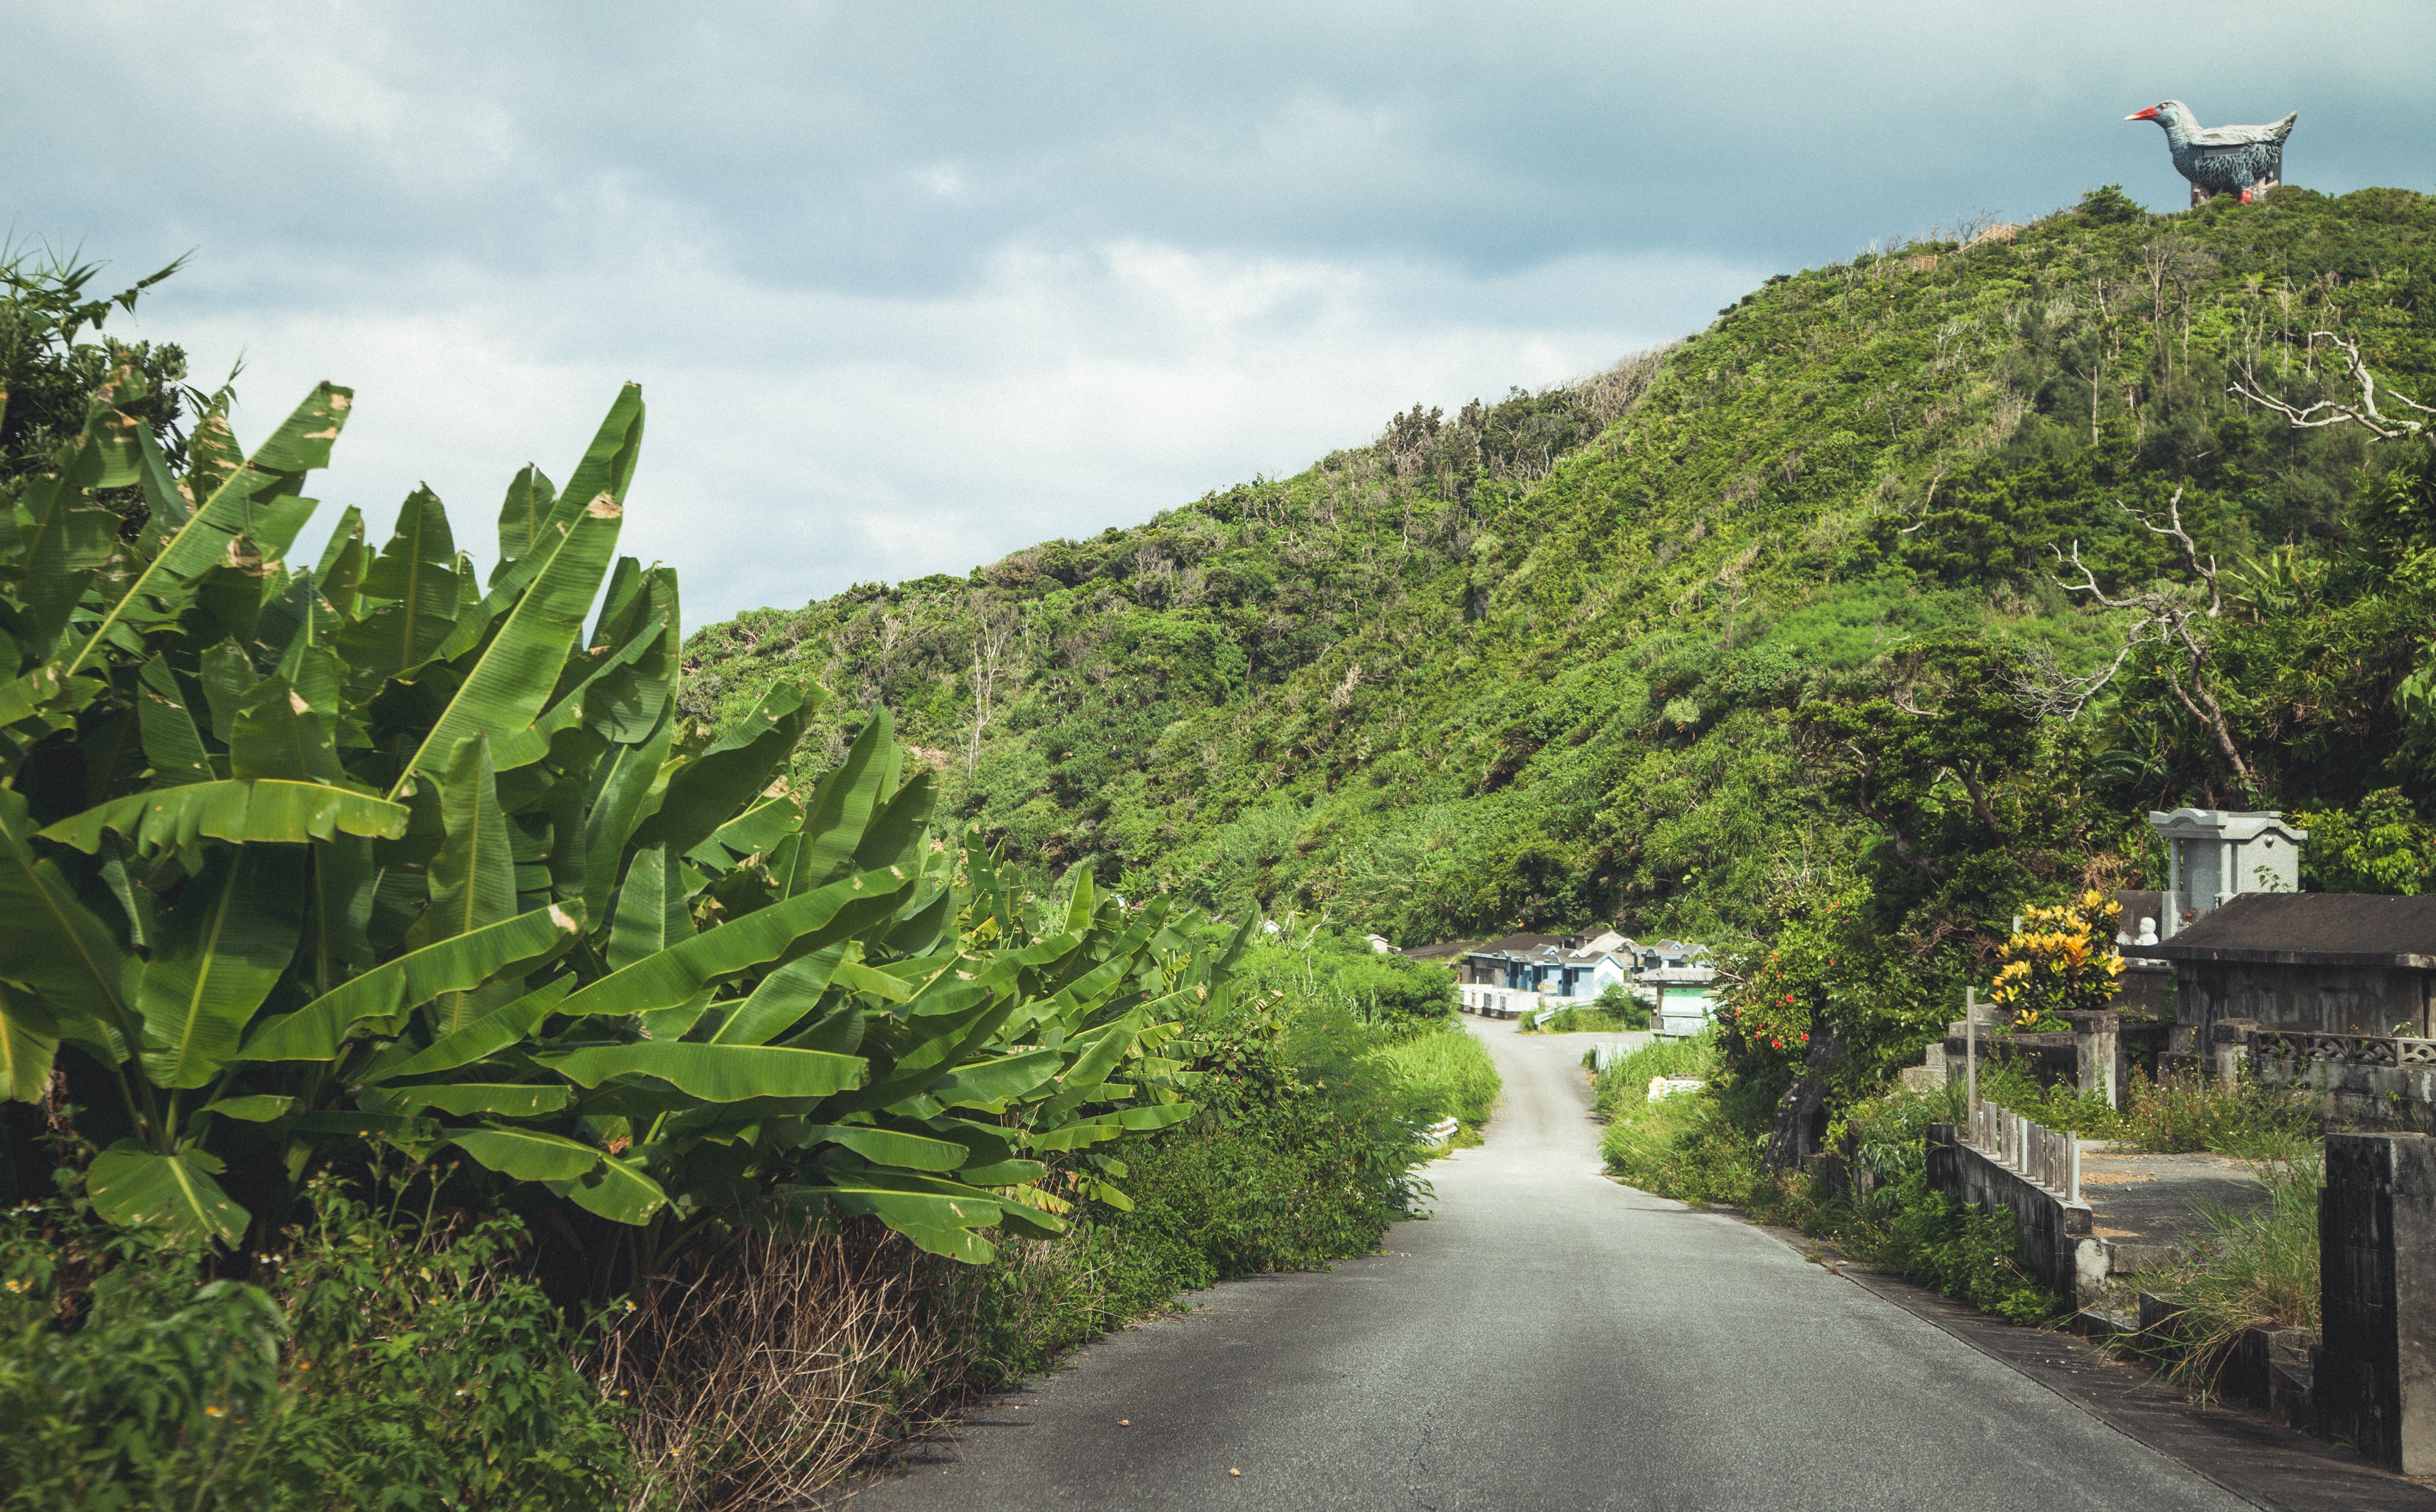
hill, flower, village, jungle, garden, vegetation, rainforest, rural area